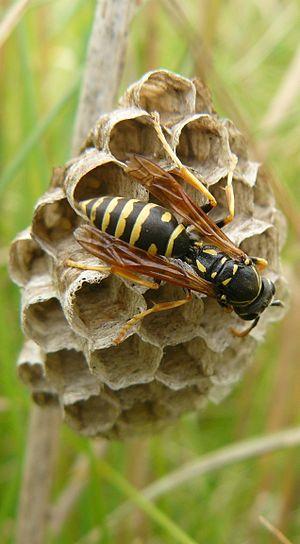
Polistes biglumis, femelle, Auvergne, France